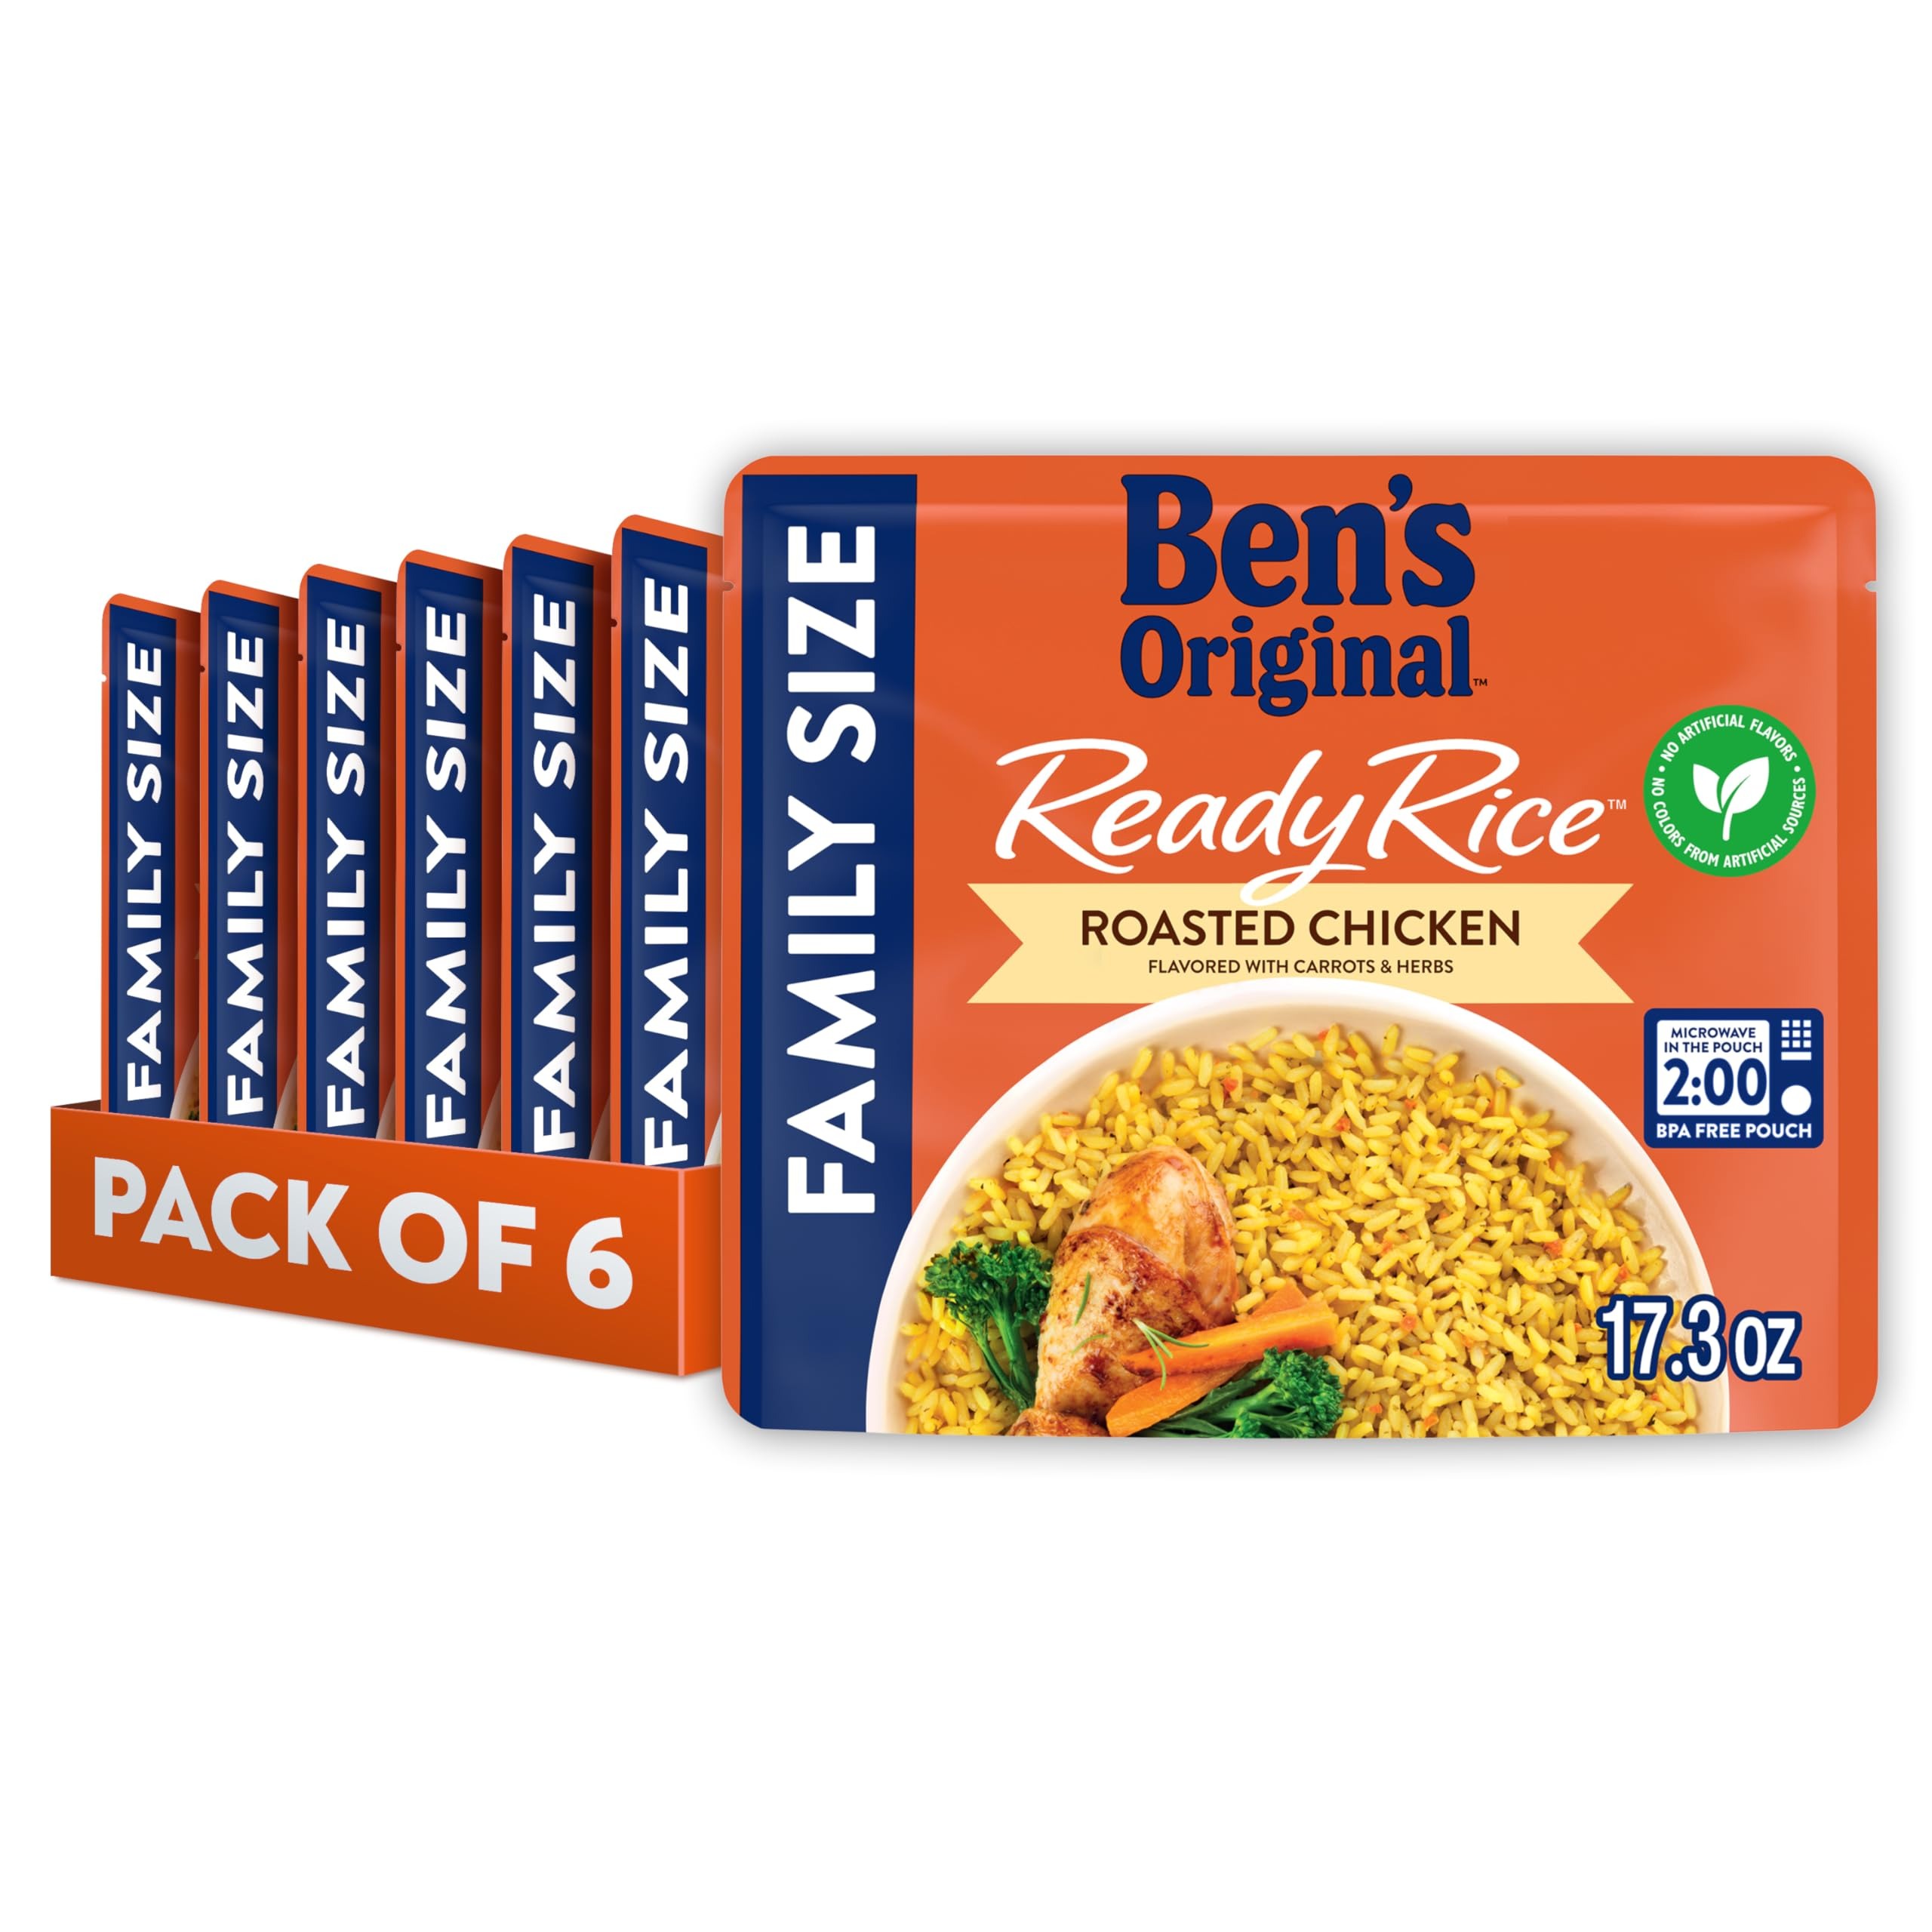
Item Name: BEN'S ORIGINAL READY RICE Roasted Chicken Flavored Family Size Rice, Easy Dinner Side, 17.3 oz Pouch (Pack of 6)
Bullet Point 1: Six 17.3 oz pouches of BEN'S ORIGINAL READY RICE Roasted Chicken Flavored Rice
Bullet Point 2: This microwave rice makes it easier than ever to create a deliciously seasoned cooked rice meal in minutes
Bullet Point 3: Each rice pouch contains parboiled long grain rice with the rich flavor of roasted chicken, carrots and herbs
Bullet Point 4: Enjoy this seasoned rice side dish plain, paired with chicken, or use it as a base for a delicious casserole
Bullet Point 5: Prepare this delicious side dish by placing the rice pouch in the microwave and cooking for 2 minutes, or pour the contents into a skillet, add 1/4 cup of water and heat until it is ready to serve
Value: 103.8
Unit: Ounce

Price: 7.8